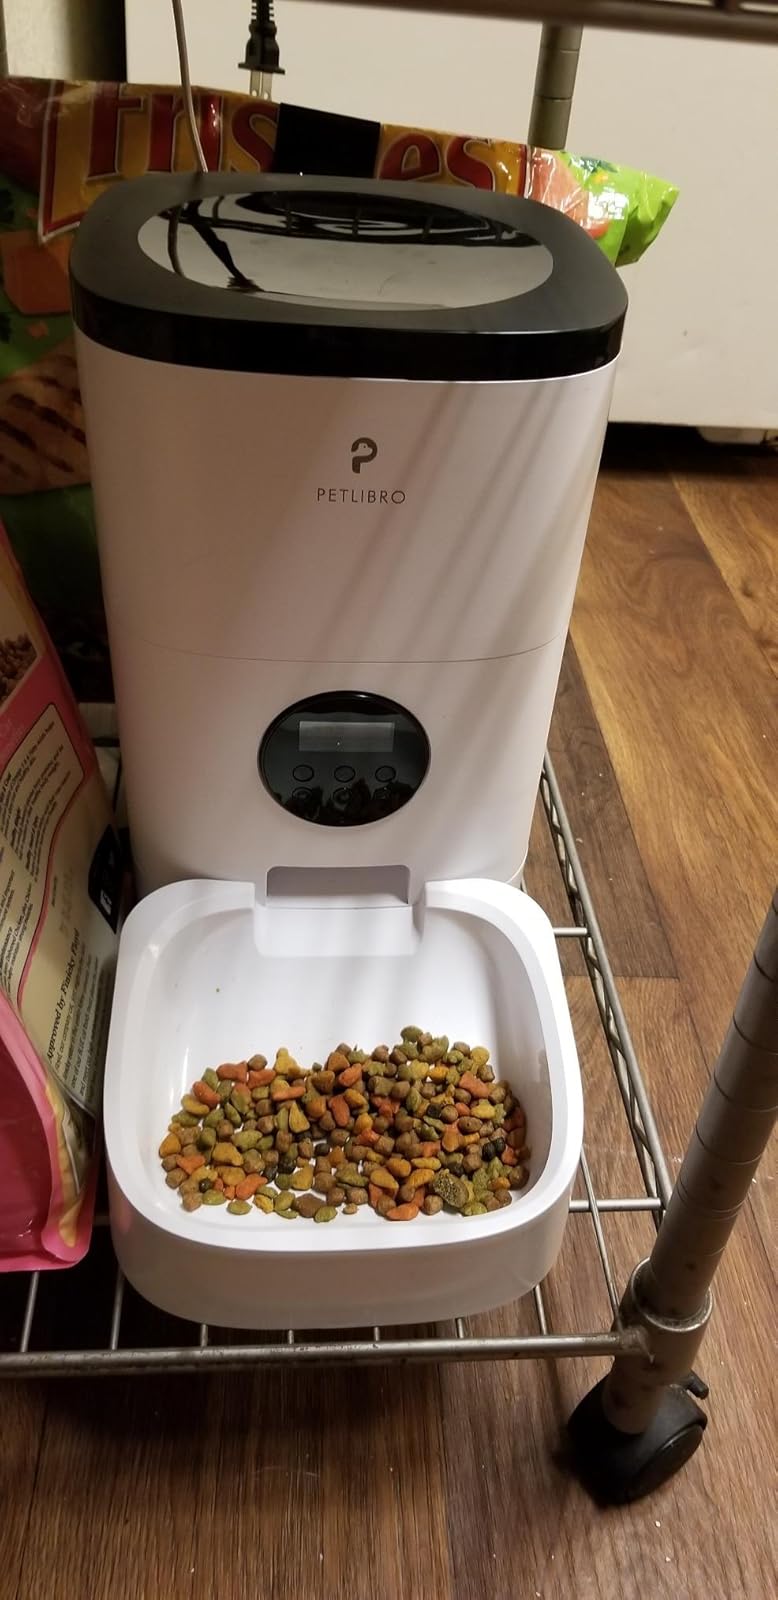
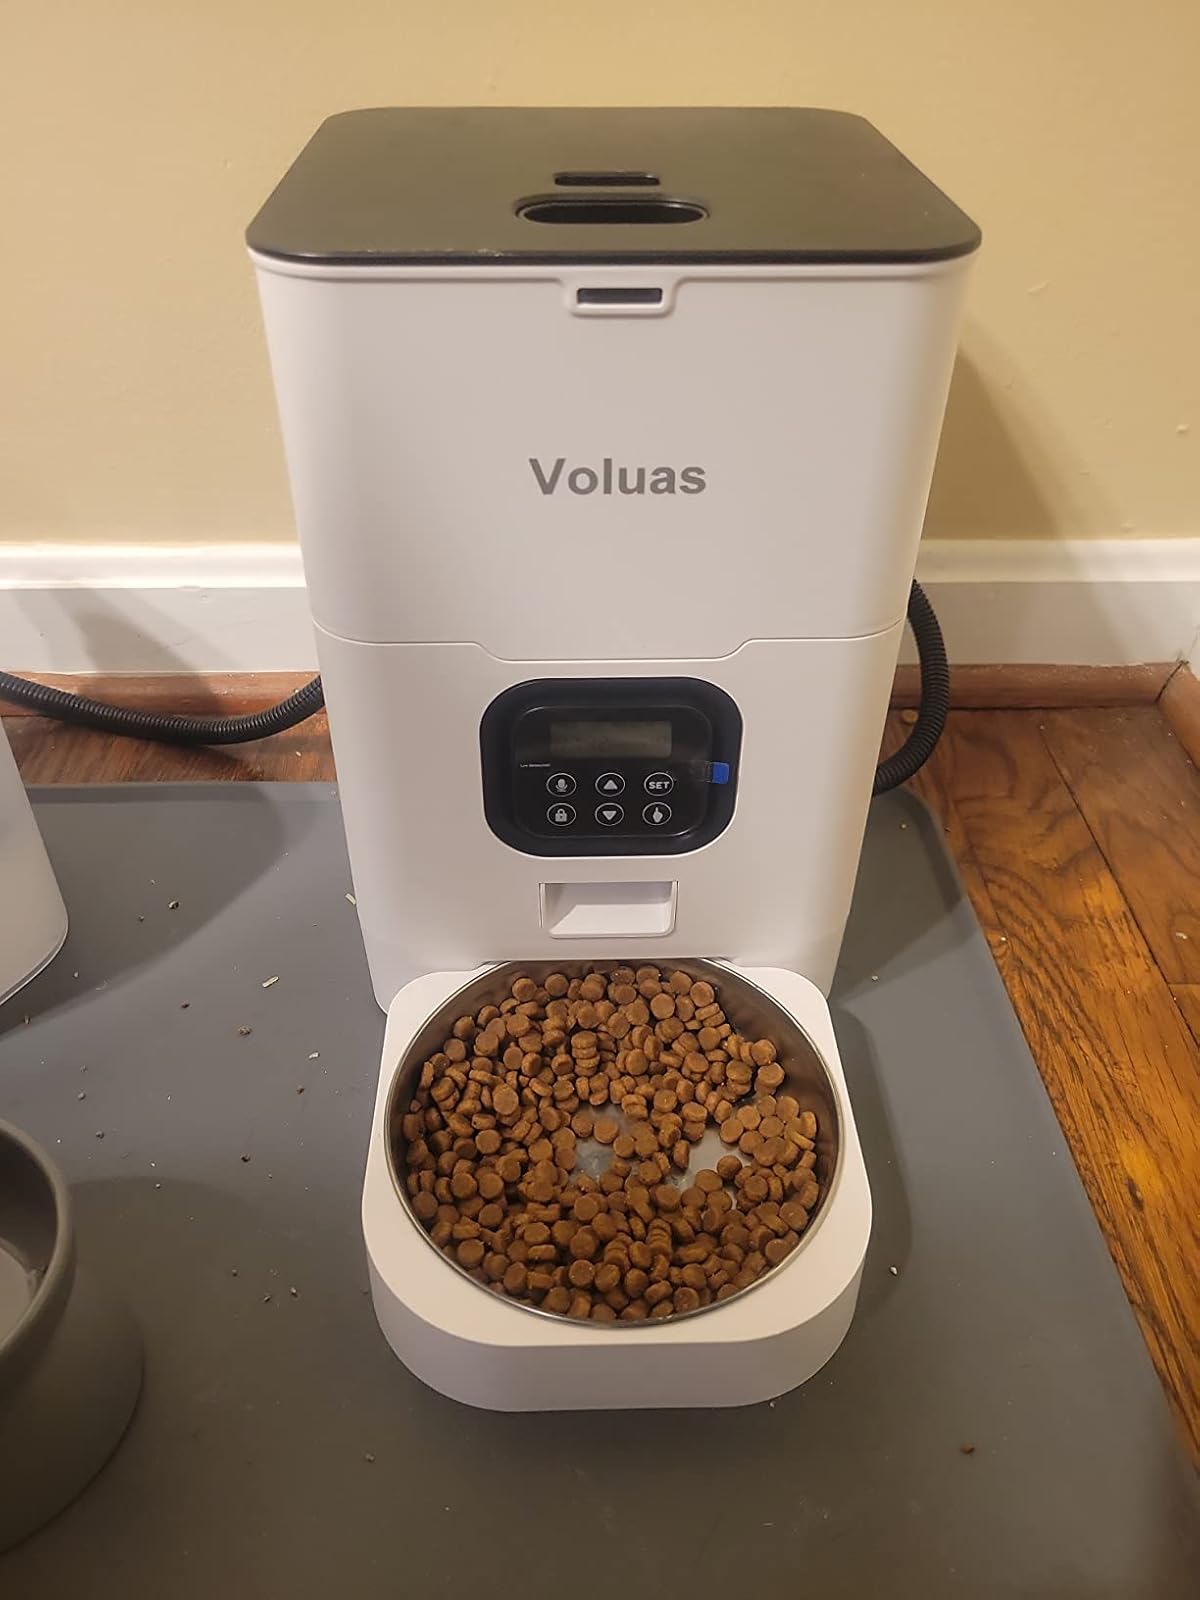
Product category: items_feeder
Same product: no